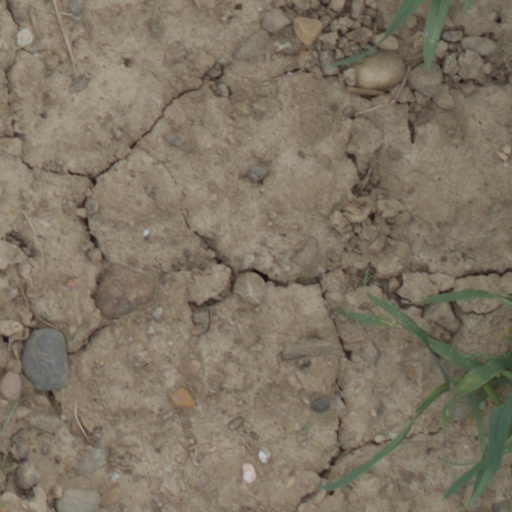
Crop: wheat